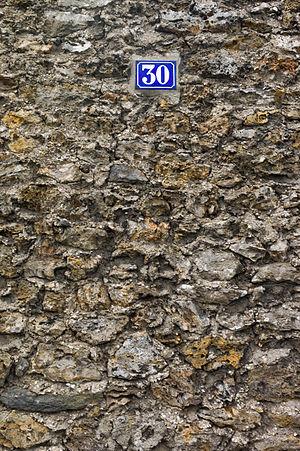
Le nombre 30 sur un mur de Paris
30 est l'entier naturel suivant 29 et précédant 31.